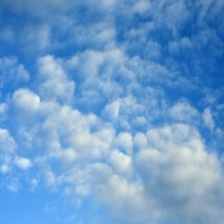
Cloud type: Stratocumulus